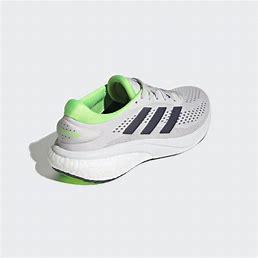
Brand: Adidas
Model: Supernova 2 Lauf